Andrew Johnson's drunk vice-presidential inaugural address

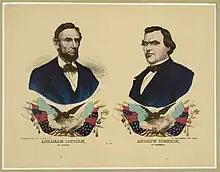
Lincoln-Johnson ticket of the National Union Party, 1864

Andrew Johnson was intoxicated when he made his inaugural address as vice president of the United States under Abraham Lincoln on March 4, 1865. Multiple sources suggest Johnson had been drunk for at least a week prior, he drank heavily the night before the inauguration, and he consumed either three glasses of whisky or one glass of French brandy the morning of the ceremony. Witnesses variously described Johnson's speech as hostile, inane, incoherent, repetitive, self-aggrandizing, and sloppy. He kissed the Bible when he took the oath of office, and he was too altered to administer the oath of office to incoming Senators.